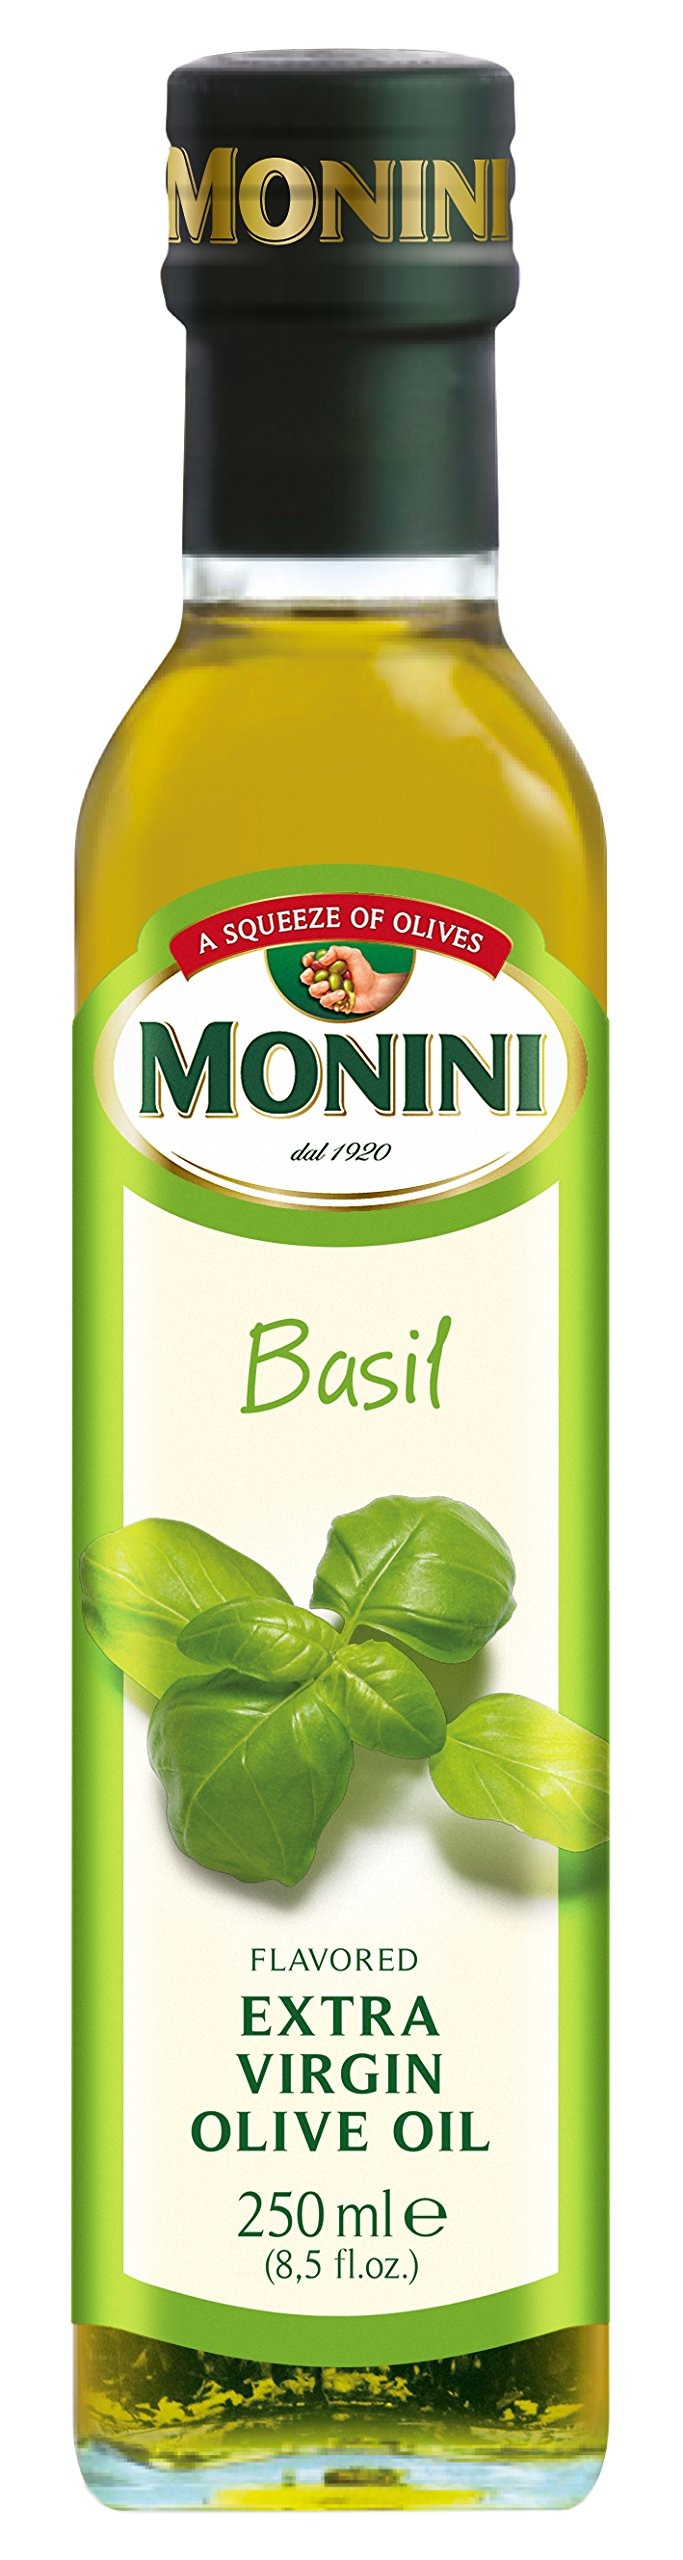
Item Name: Monini Extra Virgin Olive Oil, Basil, 8.5 Ounce
Bullet Point 1: Few drops are sufficient to obtain a full flavor.
Bullet Point 2: Chosen to satisfy all tastes without losing the most authentic and traditional flavors of the Italy
Bullet Point 3: Flavor: sweet and savory taste profile with peppery and minty undertones.
Bullet Point 4: Recommended for fresh pasta, rice, sauces, marinades, and cereals.
Bullet Point 5: Indicated as a condiment on bruschetta, pasta, salads, escalopes and hors d’oeuvres.
Value: 8.5
Unit: Fl Oz

Price: 28.96